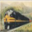
Label: train